Rowes Wharf

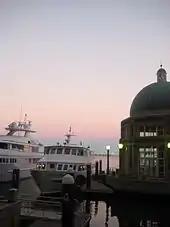
Yachts moored at Rowes Wharf, 2007

With the opening of the Boston, Revere Beach and Lynn Railroad in 1875, a ferry connection was established from Rowes Wharf to the railroad's southern terminus in East Boston. With the construction of the Atlantic Avenue Elevated in 1901, a station at Rowes Wharf connected the wharf to Boston's elevated and subway rail system. However, by the middle of the 20th century, both the railroad - and by October 1938, the elevated railway - had closed, and the wharf had become dilapidated, the victim of changing patterns in shipping. This remained the case until the 1980s, when the current development was constructed.